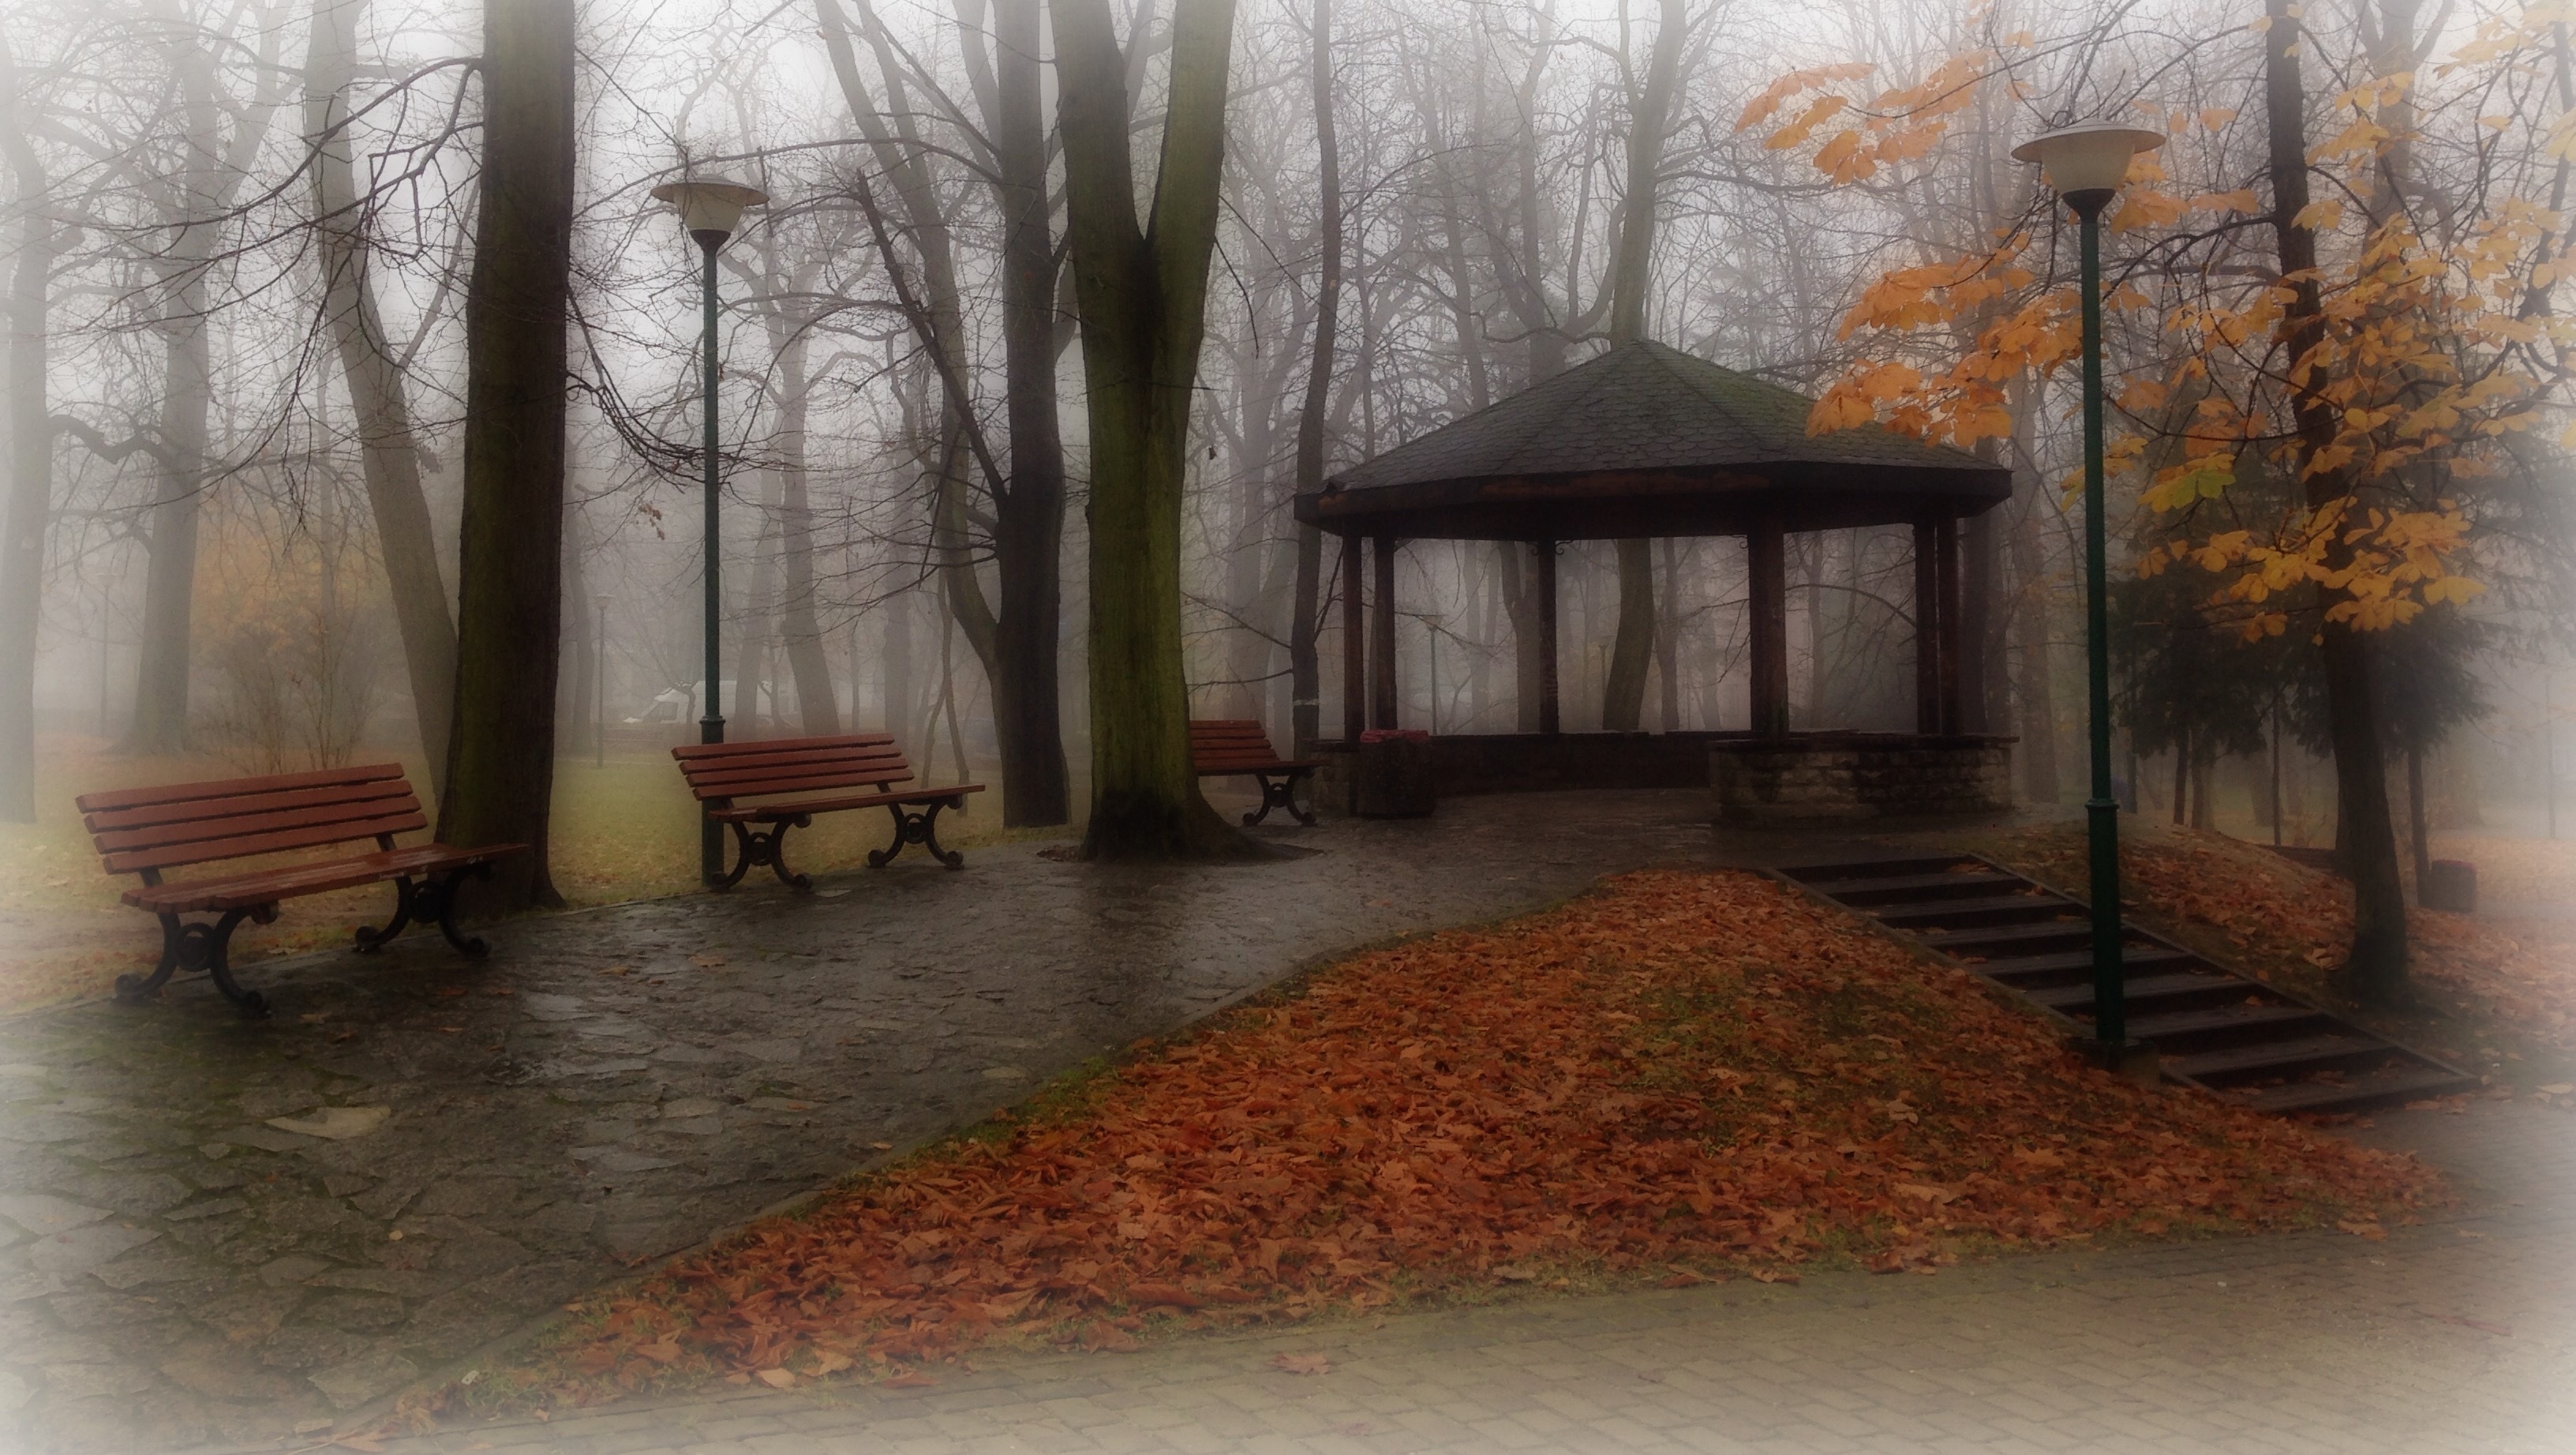
landscape, tree, house, home, autumn, park, weather, backyard, season, poland, estate, olkusz